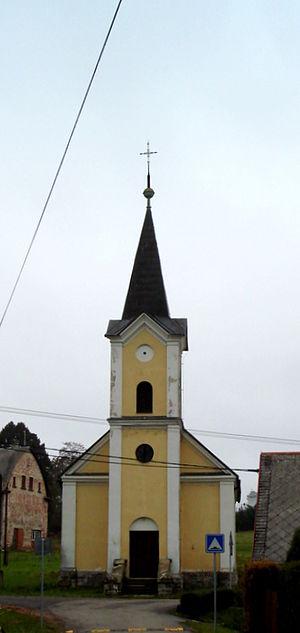
Královec est une commune du district de Trutnov, dans la région de Hradec Králové, en Tchéquie. Sa population s'élevait à 195 habitants en 2018.